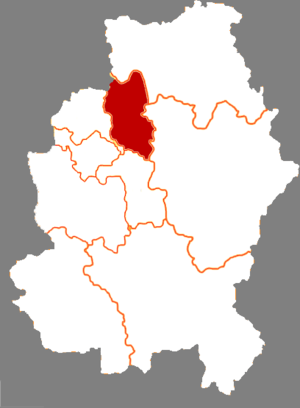
Le district de Longtan est une subdivision administrative de la province du Jilin en Chine. Il est placé sous la juridiction de la ville-préfecture de Jilin.